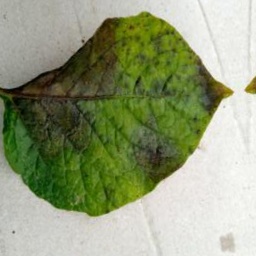
Etiqueta: Late Blight